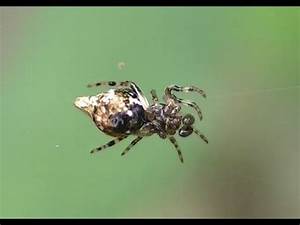
Label: spider